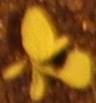
Label: Palmer Amaranth